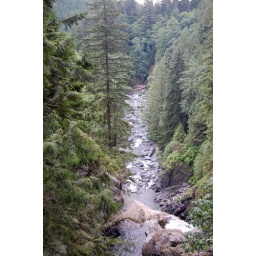
To put the perspective into proportion, look for the guy in a red shirt toward the bottom right of the photo.